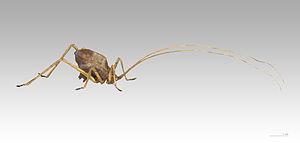
Les Pterochrozini sont des insectes de la famille des Tettigoniidaen et de la sous-famille des Pseudophyllinae.
Le muséum de Toulouse est un musée d'histoire naturelle et d'ethnologie situé dans le Jardin des Plantes de Toulouse, quartier de Busca-Montplaisir. Le Muséum d'histoire naturelle de Toulouse abrite une collection de plus de deux millions et demi de pièces sur une superficie d'environ 6 000 m², sans compter les annexes extérieures. Il est le deuxième plus grand de France après le Muséum national d'histoire naturelle de Paris.